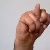
The image shows a hand gesture representing the letter 'N' in Indian Sign Language.